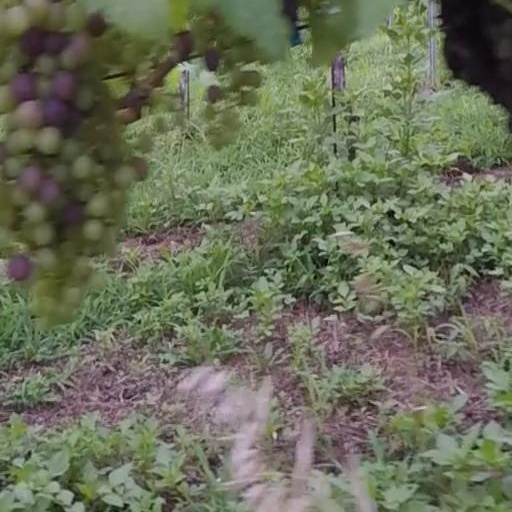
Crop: grape